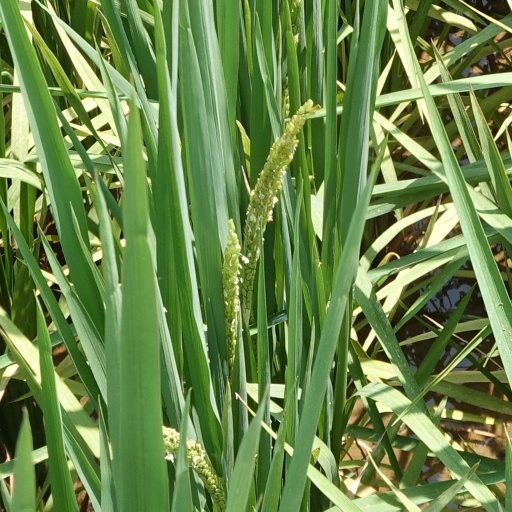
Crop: rice